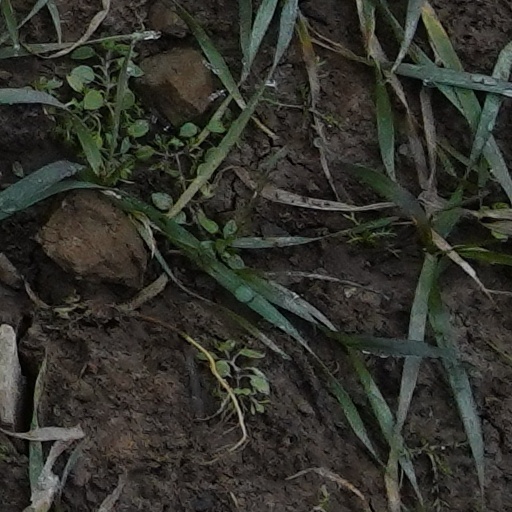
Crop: wheat